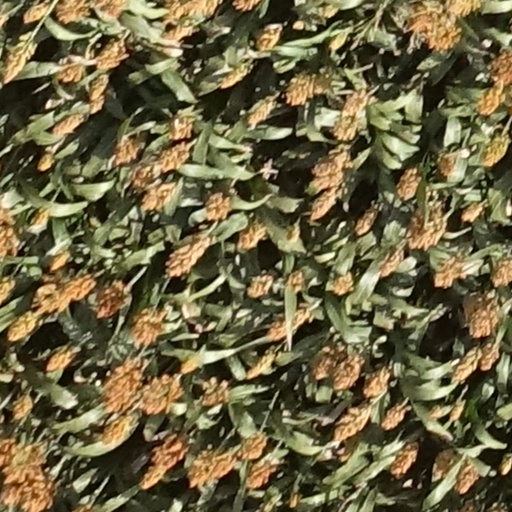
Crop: sorghum